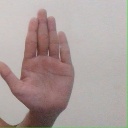
अक्षर: ध